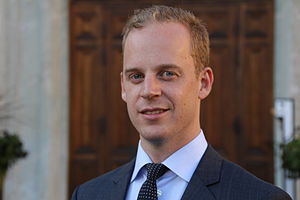
Gustav Kasselstrand
Gustav Mattias Anton Kasselstrand er en svensk politiker. Han har været formand for Alternativ for Sverige siden partiet blev stiftet i december 2017.